White Hunter (film)

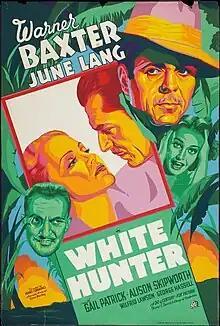
Theatrical release poster

White Hunter is a 1936 American adventure film directed by Irving Cummings and written by Sam Duncan, Kenneth Earl and Georg Wilhelm Pabst. The film stars Warner Baxter, June Lang, Gail Patrick, Alison Skipworth, Wilfrid Lawson and George Hassell. The film was released on November 25, 1936, by 20th Century Fox.